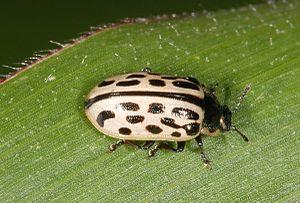
Chrysomela vigintipunctata, la Chrysomèle à vingt points, est une espèce d'insectes coléoptères de la famille des chrysomélidés et du genre Chrysomela.
Le genre Chrysomela regroupe des espèces d'insectes coléoptères de la famille des Chrysomelidae.